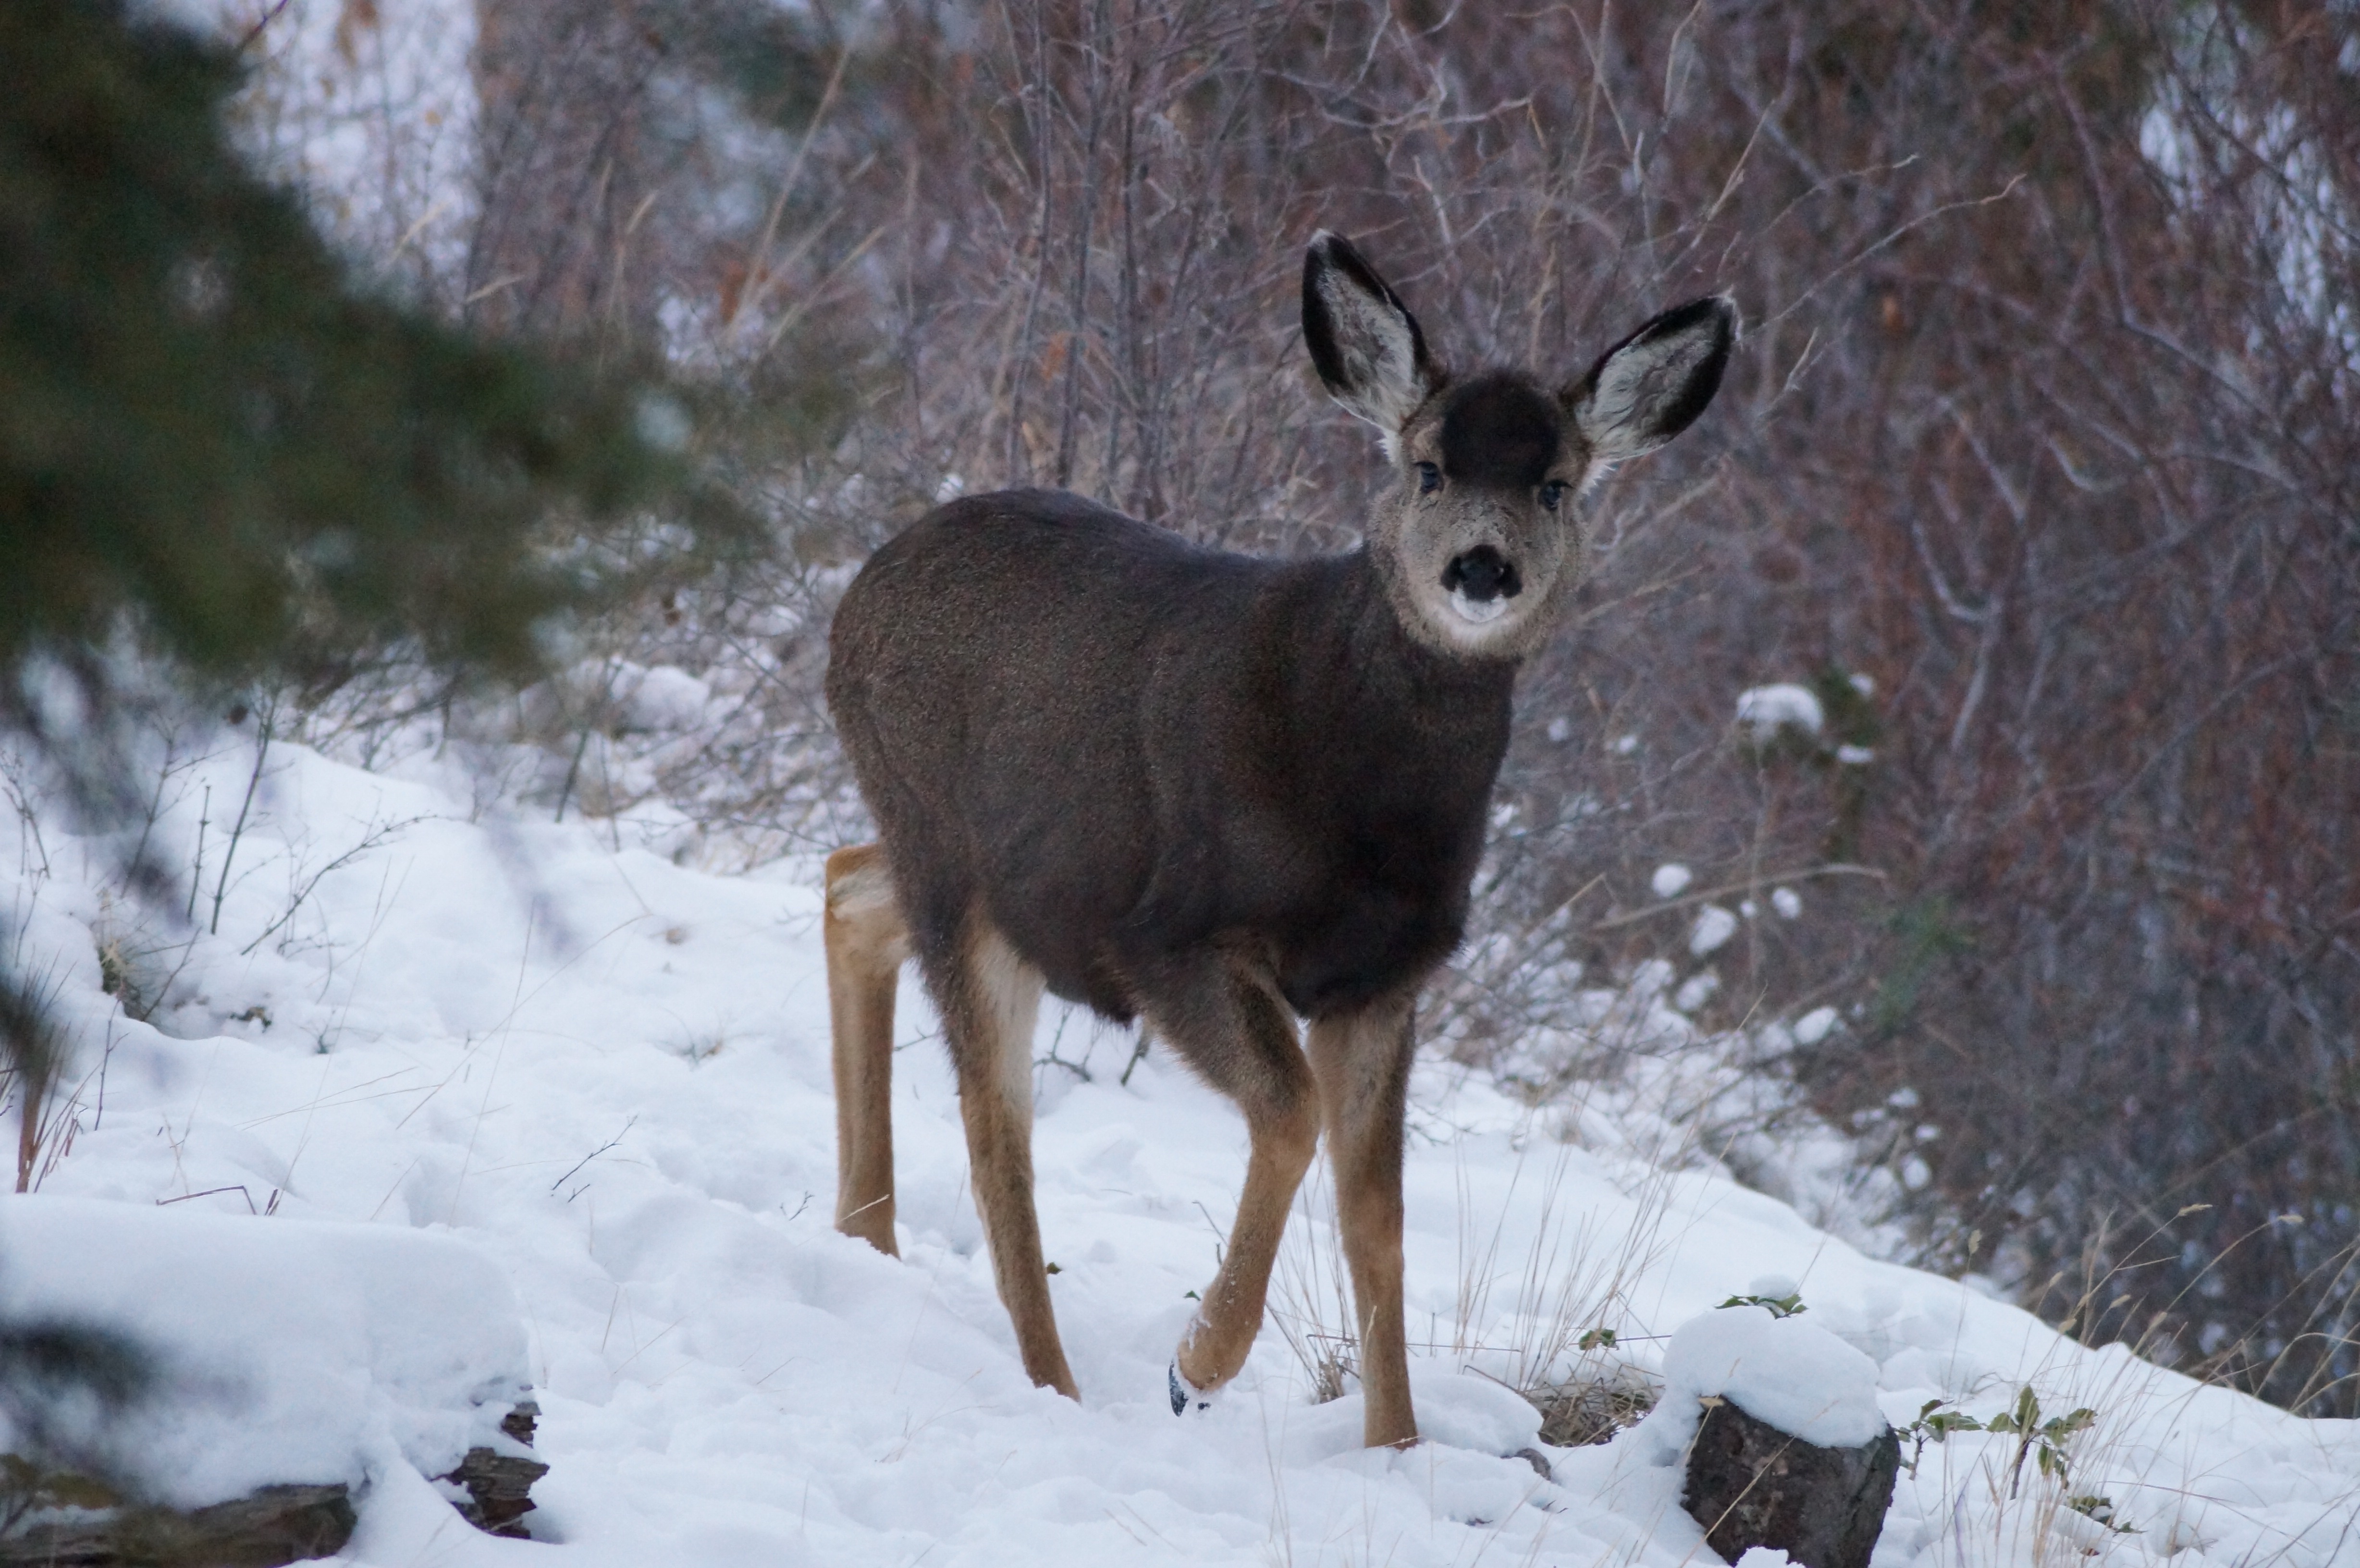
snow, winter, wildlife, deer, weather, mammal, season, fauna, white tailed deer